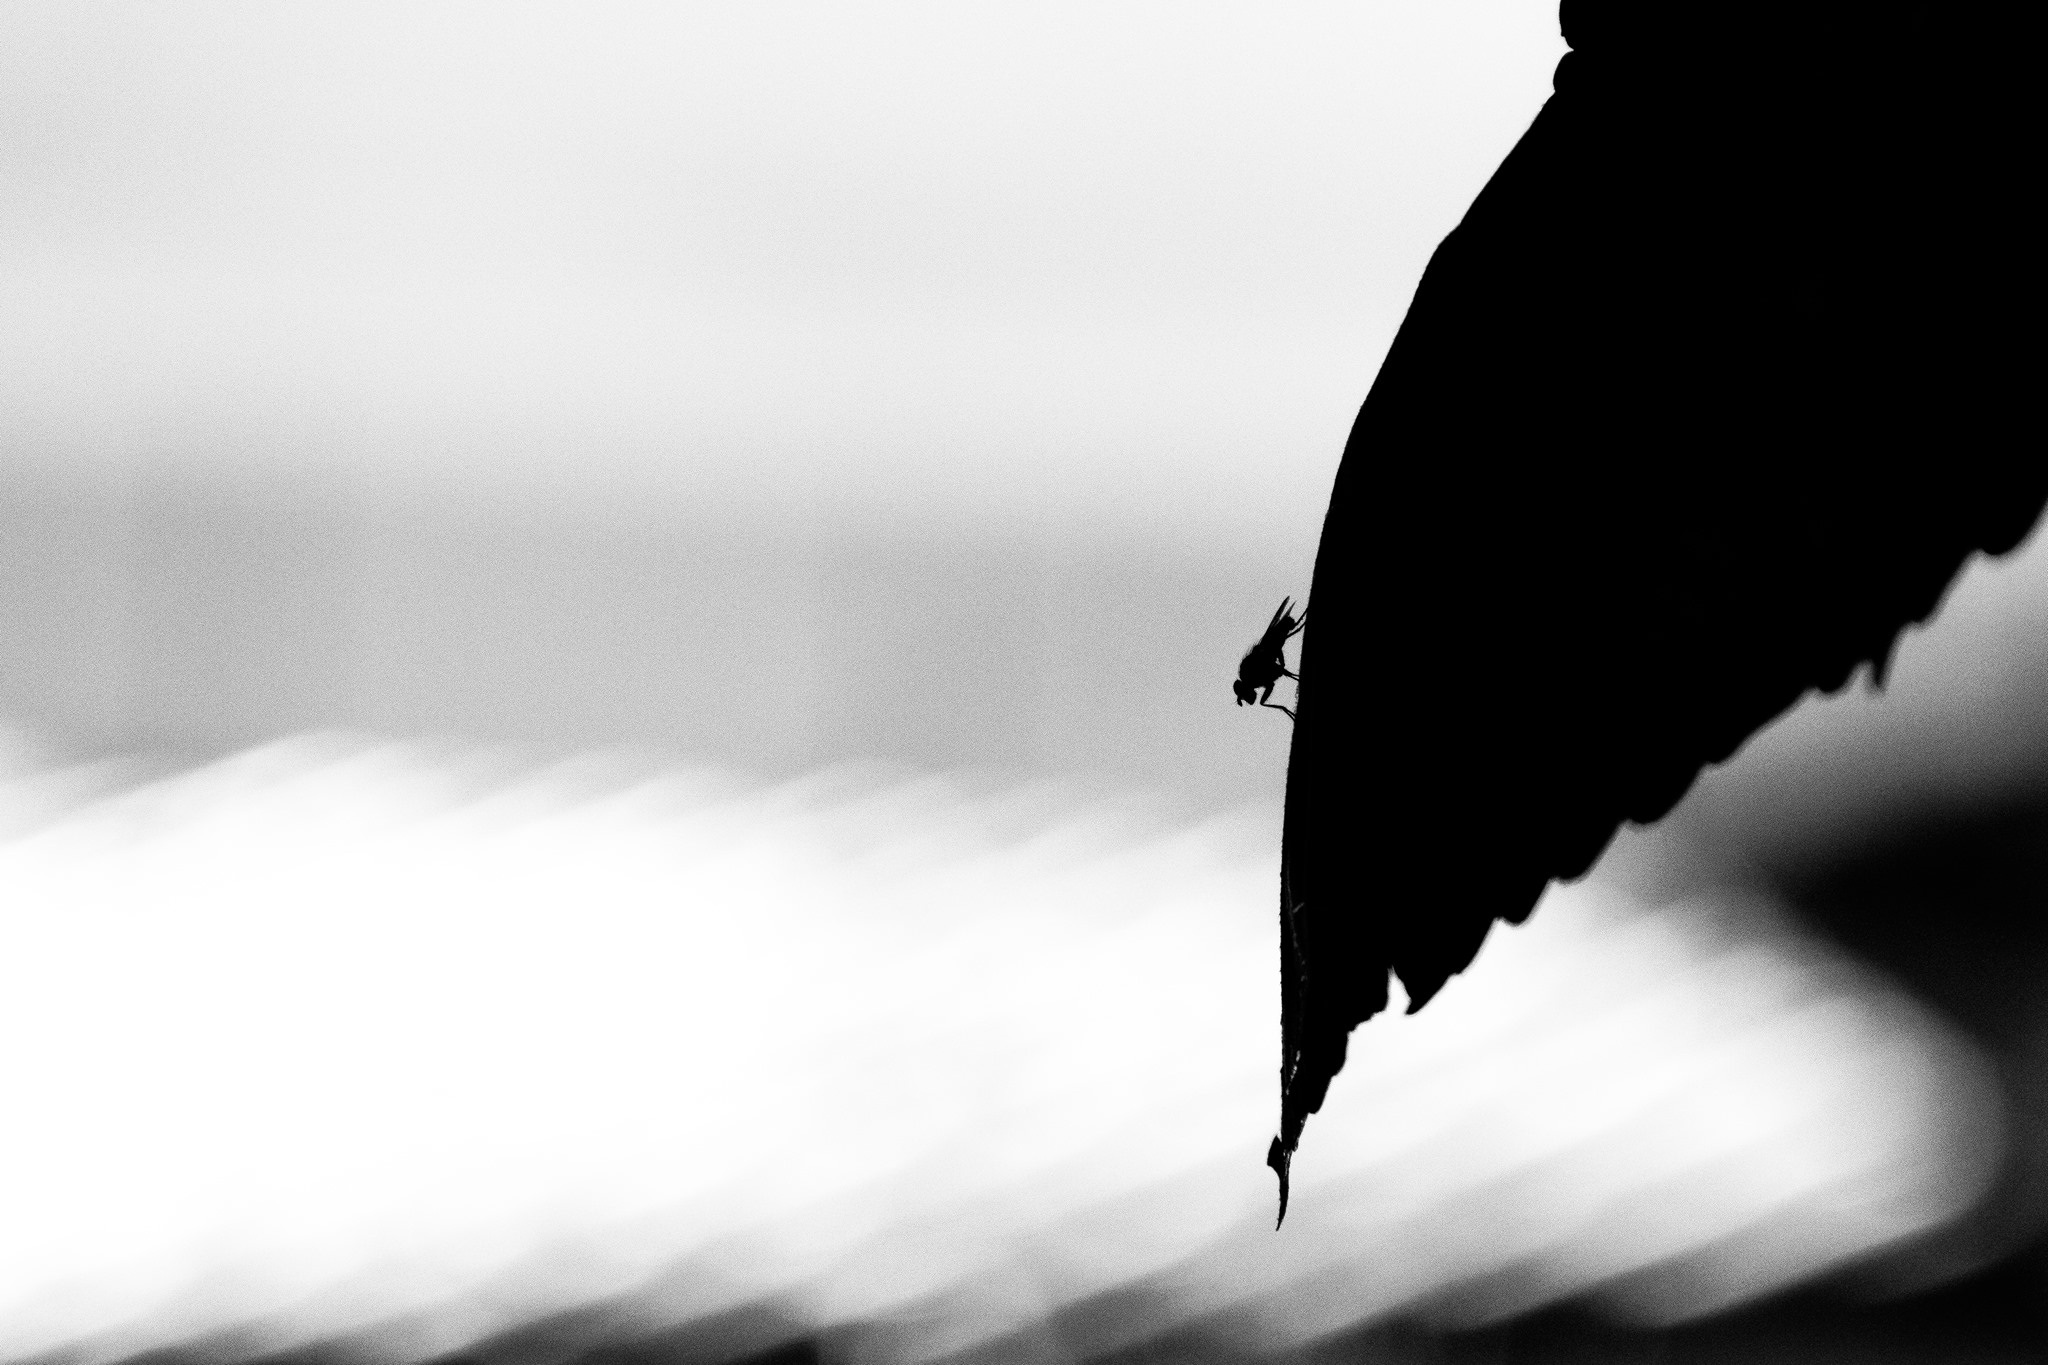
silhouette, bird, wing, black and white, white, leaf, fly, aircraft, insect, flight, black, monochrome, minimalist, monochrome photography, atmosphere of earth, perching bird